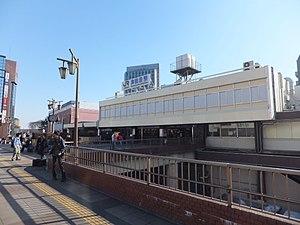
La gare de Tsudanuma est une gare ferroviaire de la ville de Narashino dans la préfecture de Chiba au Japon. La gare est desservie par les lignes Chūō-Sōbu et Sōbu de la JR East.